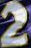
Number: 2